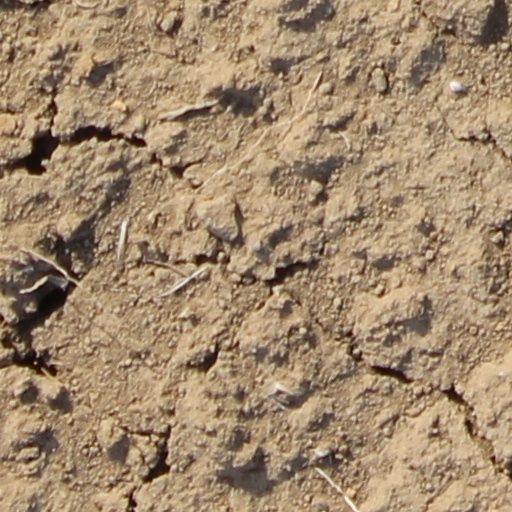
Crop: wheat